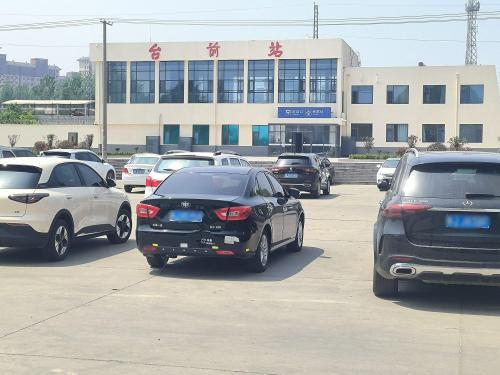
地标名称：台前站
所在城市：濮阳市·台前县